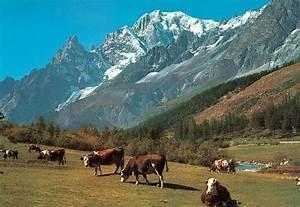
cow